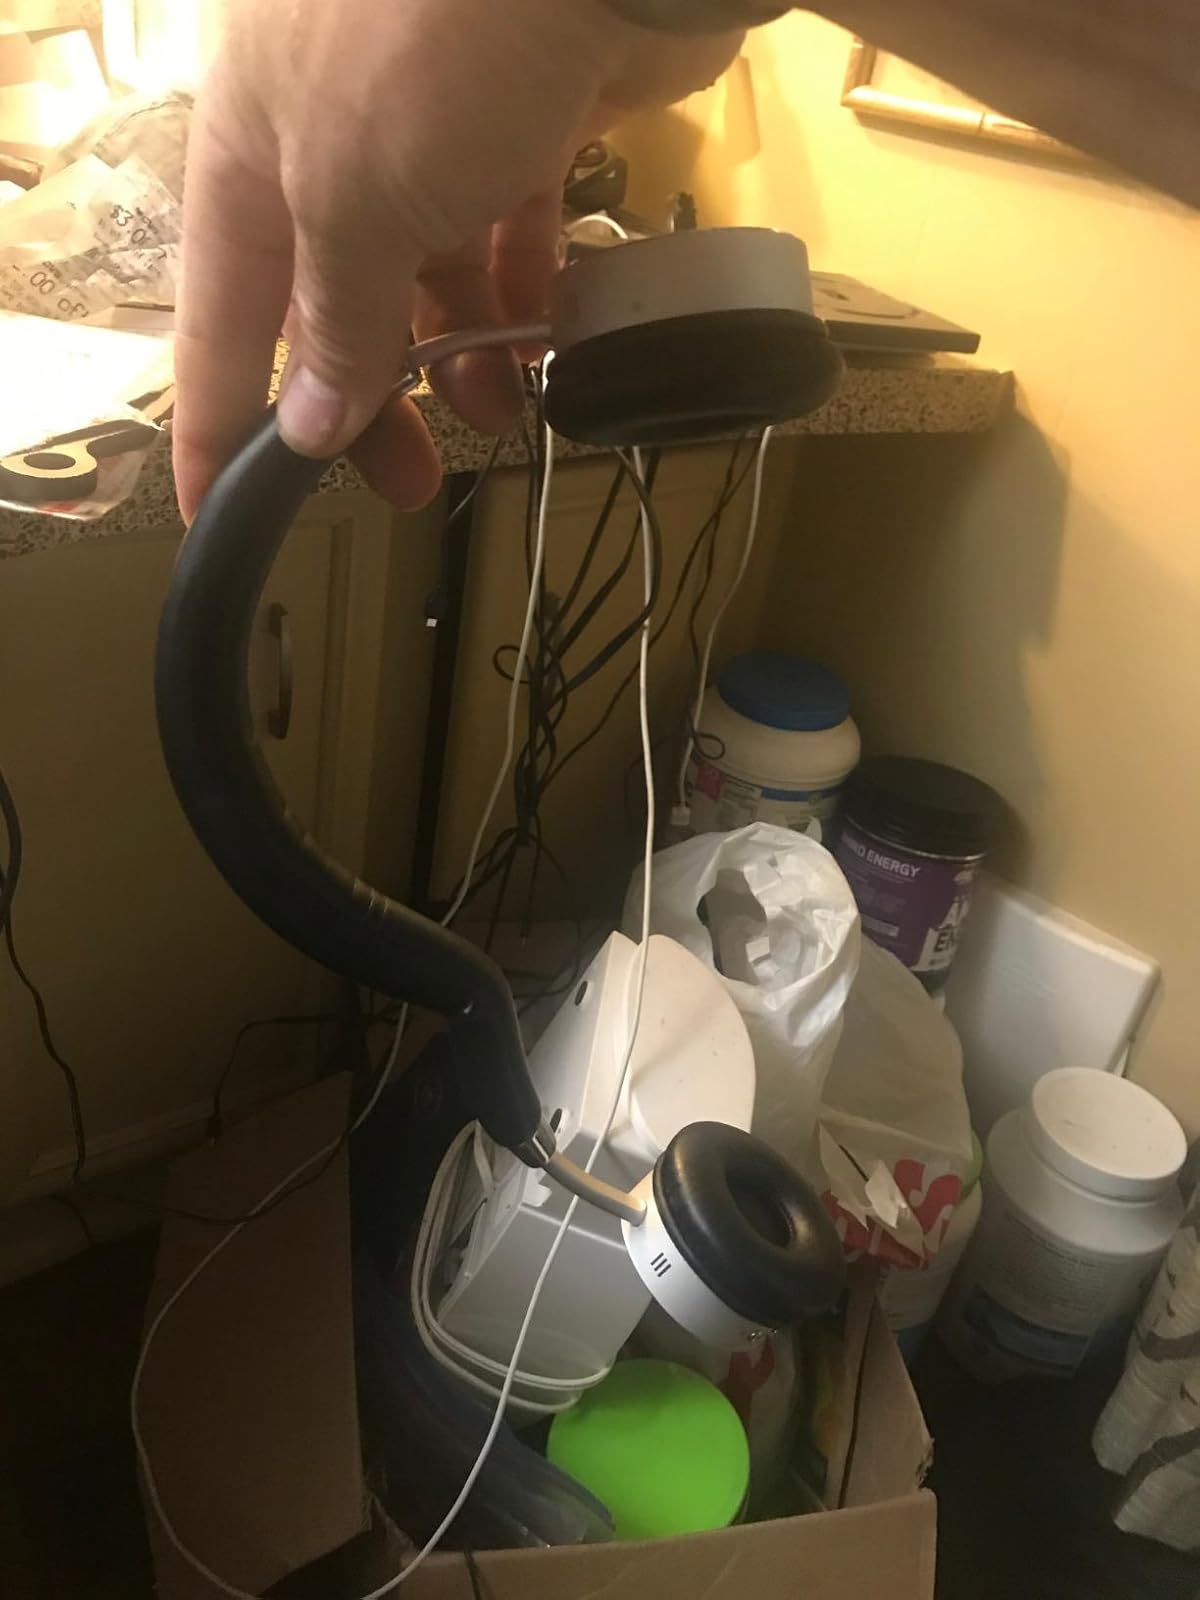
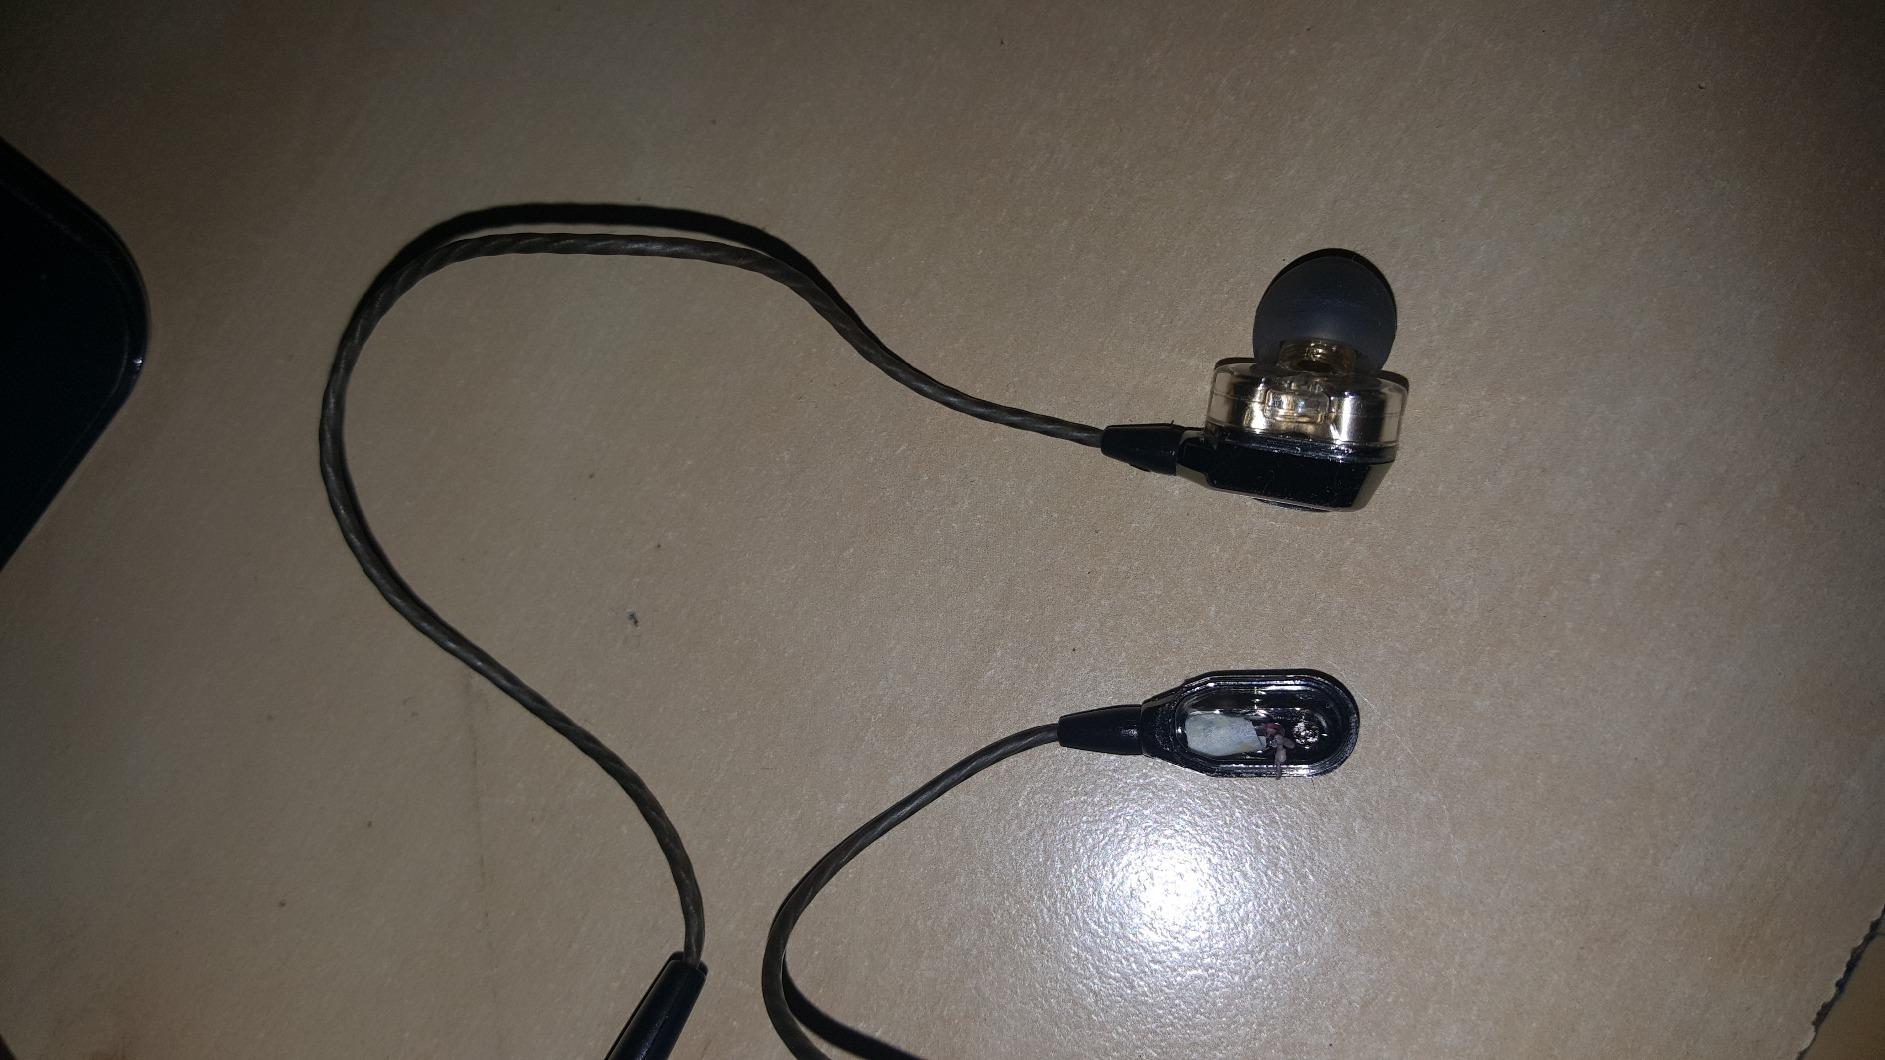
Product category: headphones
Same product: no